Fernbus Simulator

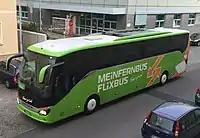
The game simulates the Flixbus.

"Fernbus Simulator" is set in Germany, offering a route network of approximately 20,000 kilometres and 40 German cities that is built in a scale of 1:10.